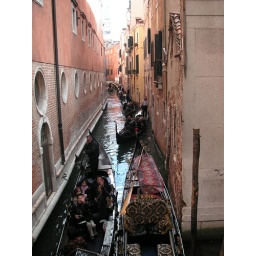
A view from a bridge in a tiny little street lined with the most expensive shops I have ever seen.